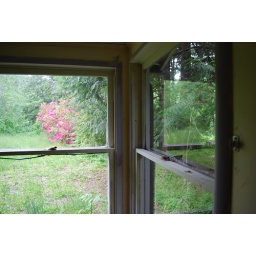
window in bed room, main floor